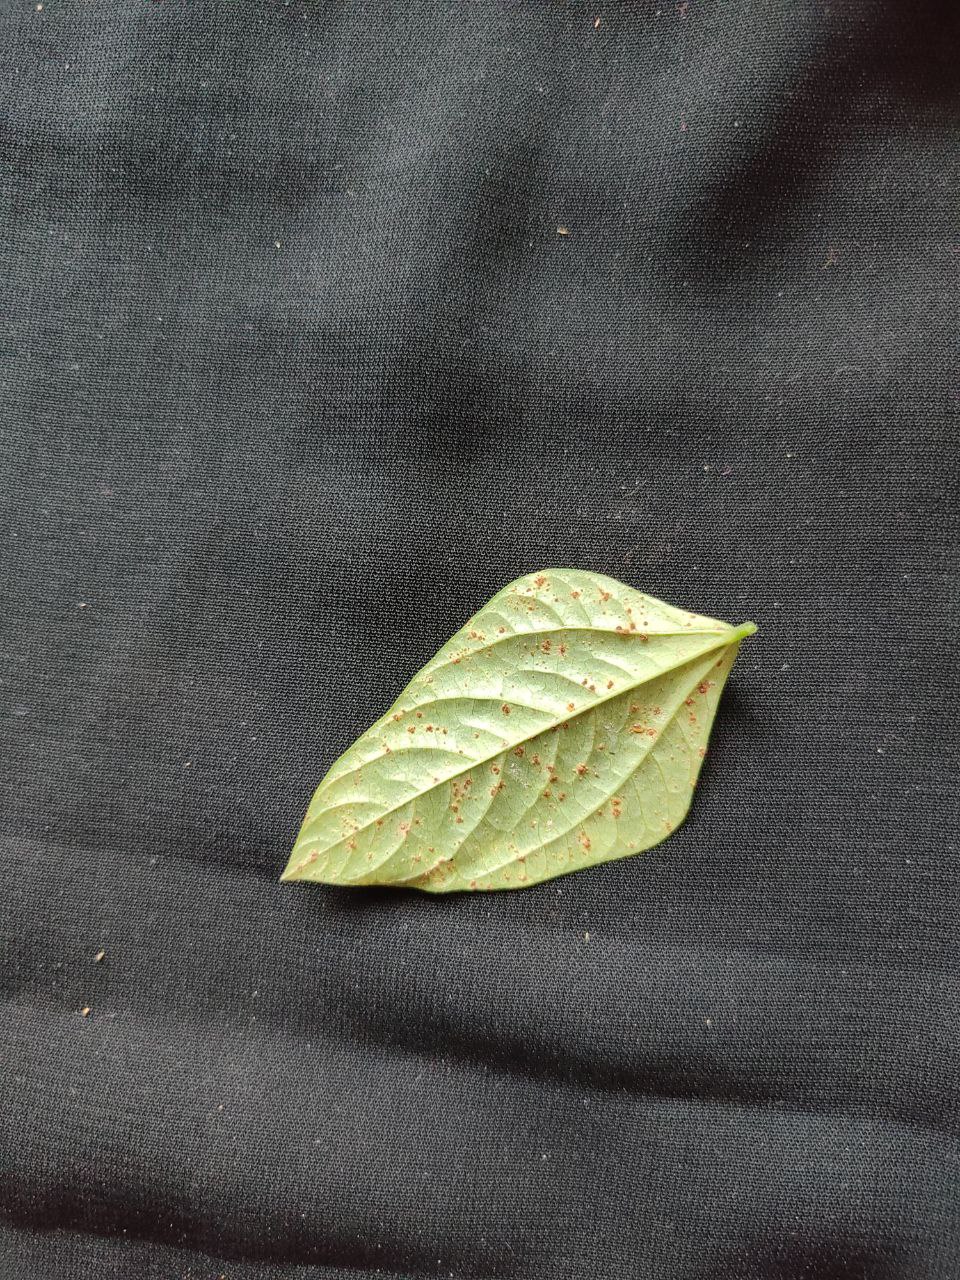
Crop: cowpea
Leaf condition: Septoria leaf spot